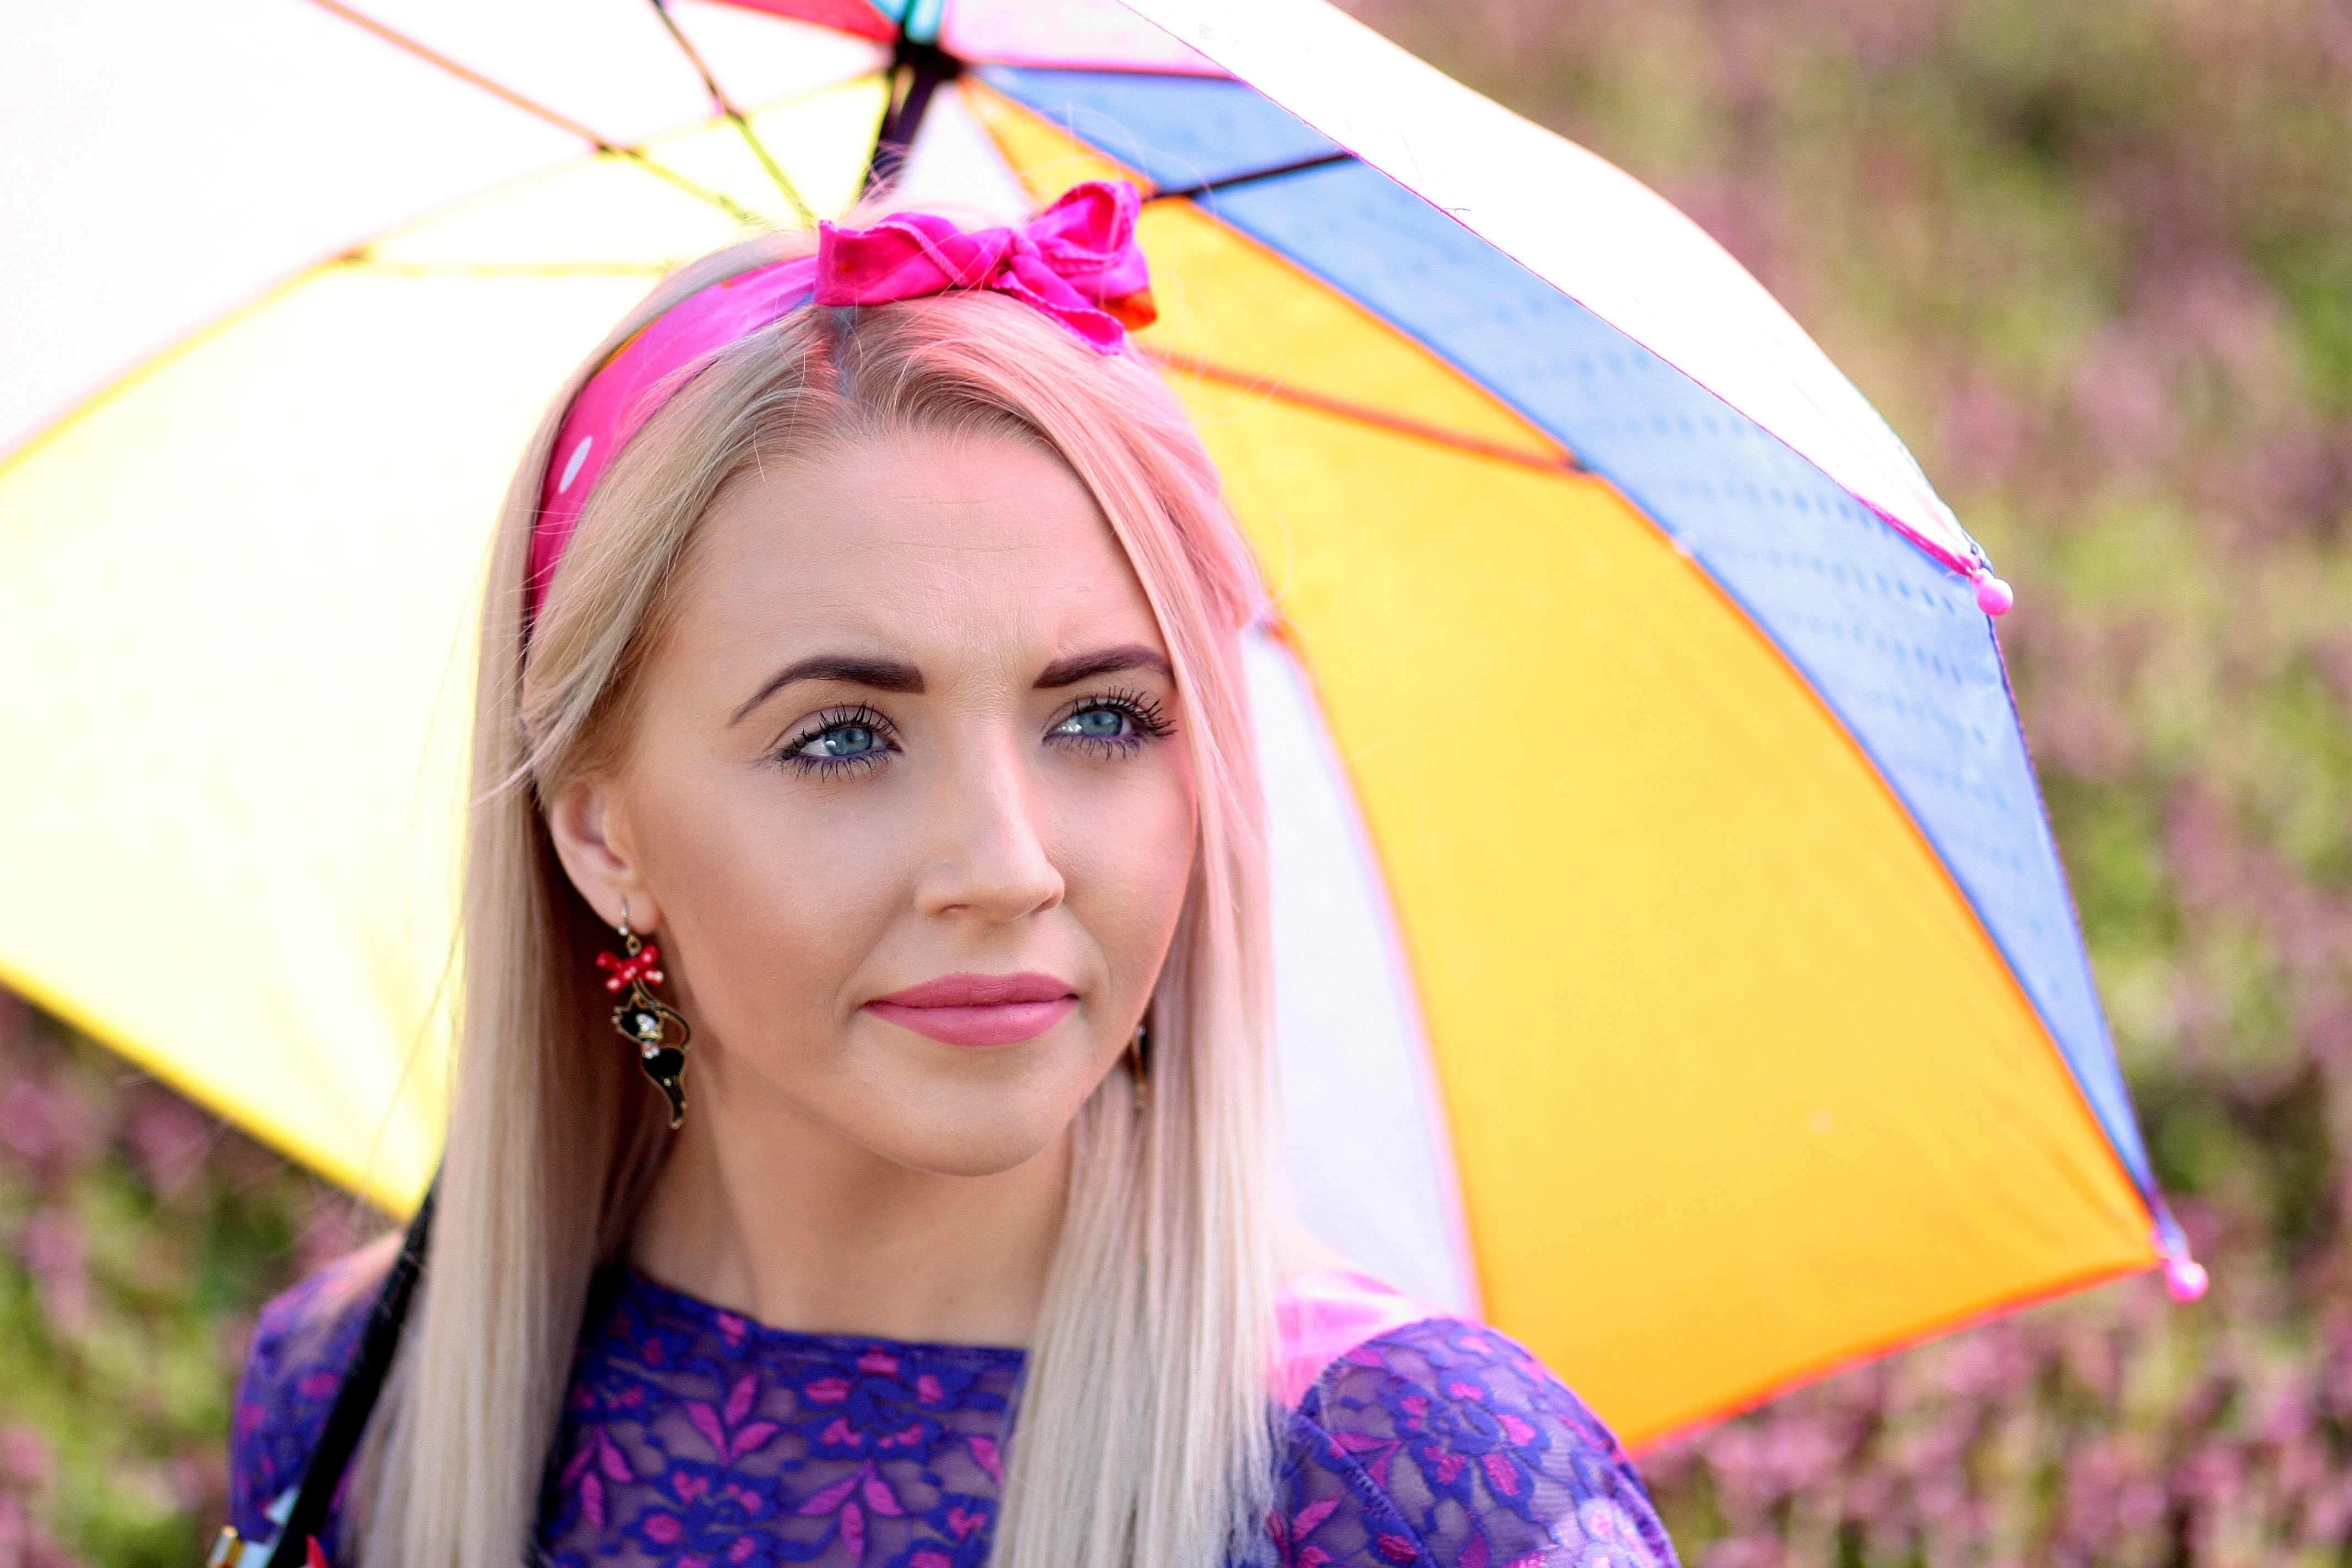
girl, flower, model, spring, umbrella, color, clothing, yellow, pink, blonde, smile, coloring, dress, eye, head, beauty, blue eyes, photo shoot, mov, fashion accessory